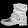
Label: Ankle boot